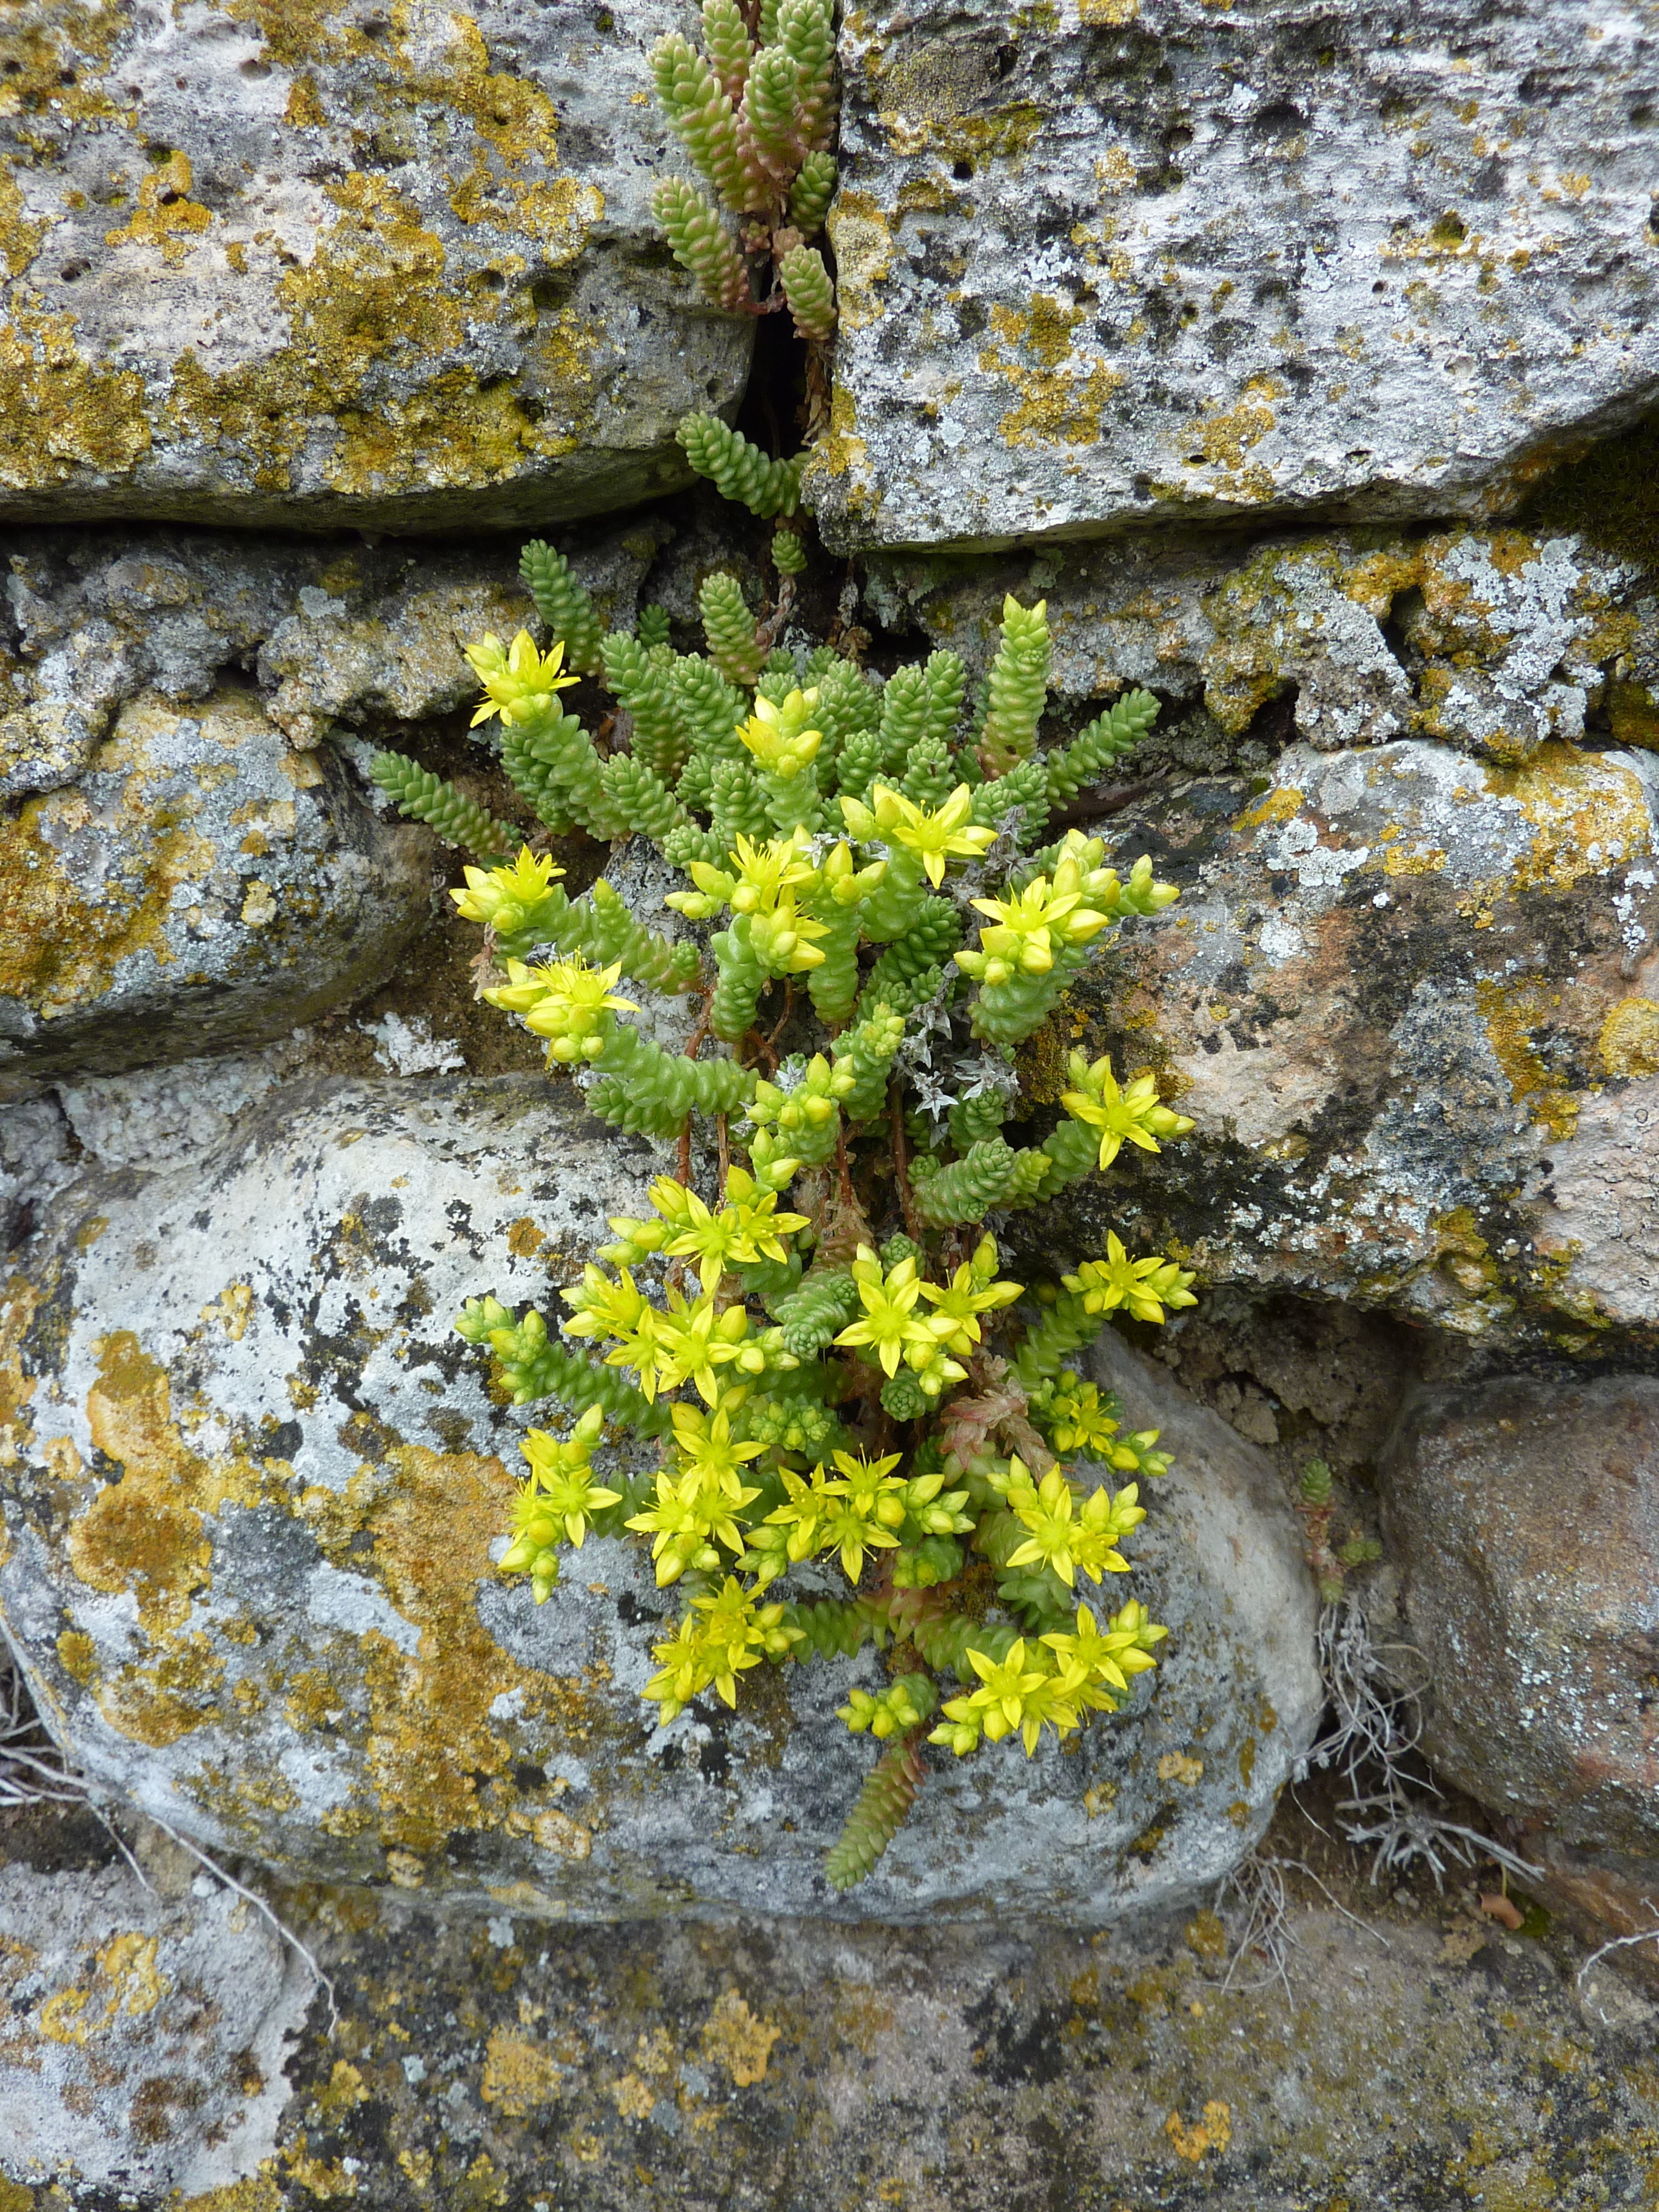
tree, nature, rock, plant, leaf, flower, moss, green, autumn, botany, yellow, flora, season, wild flower, wildflower, shrub, sedum, flowering plant, drywall, woody plant, land plant